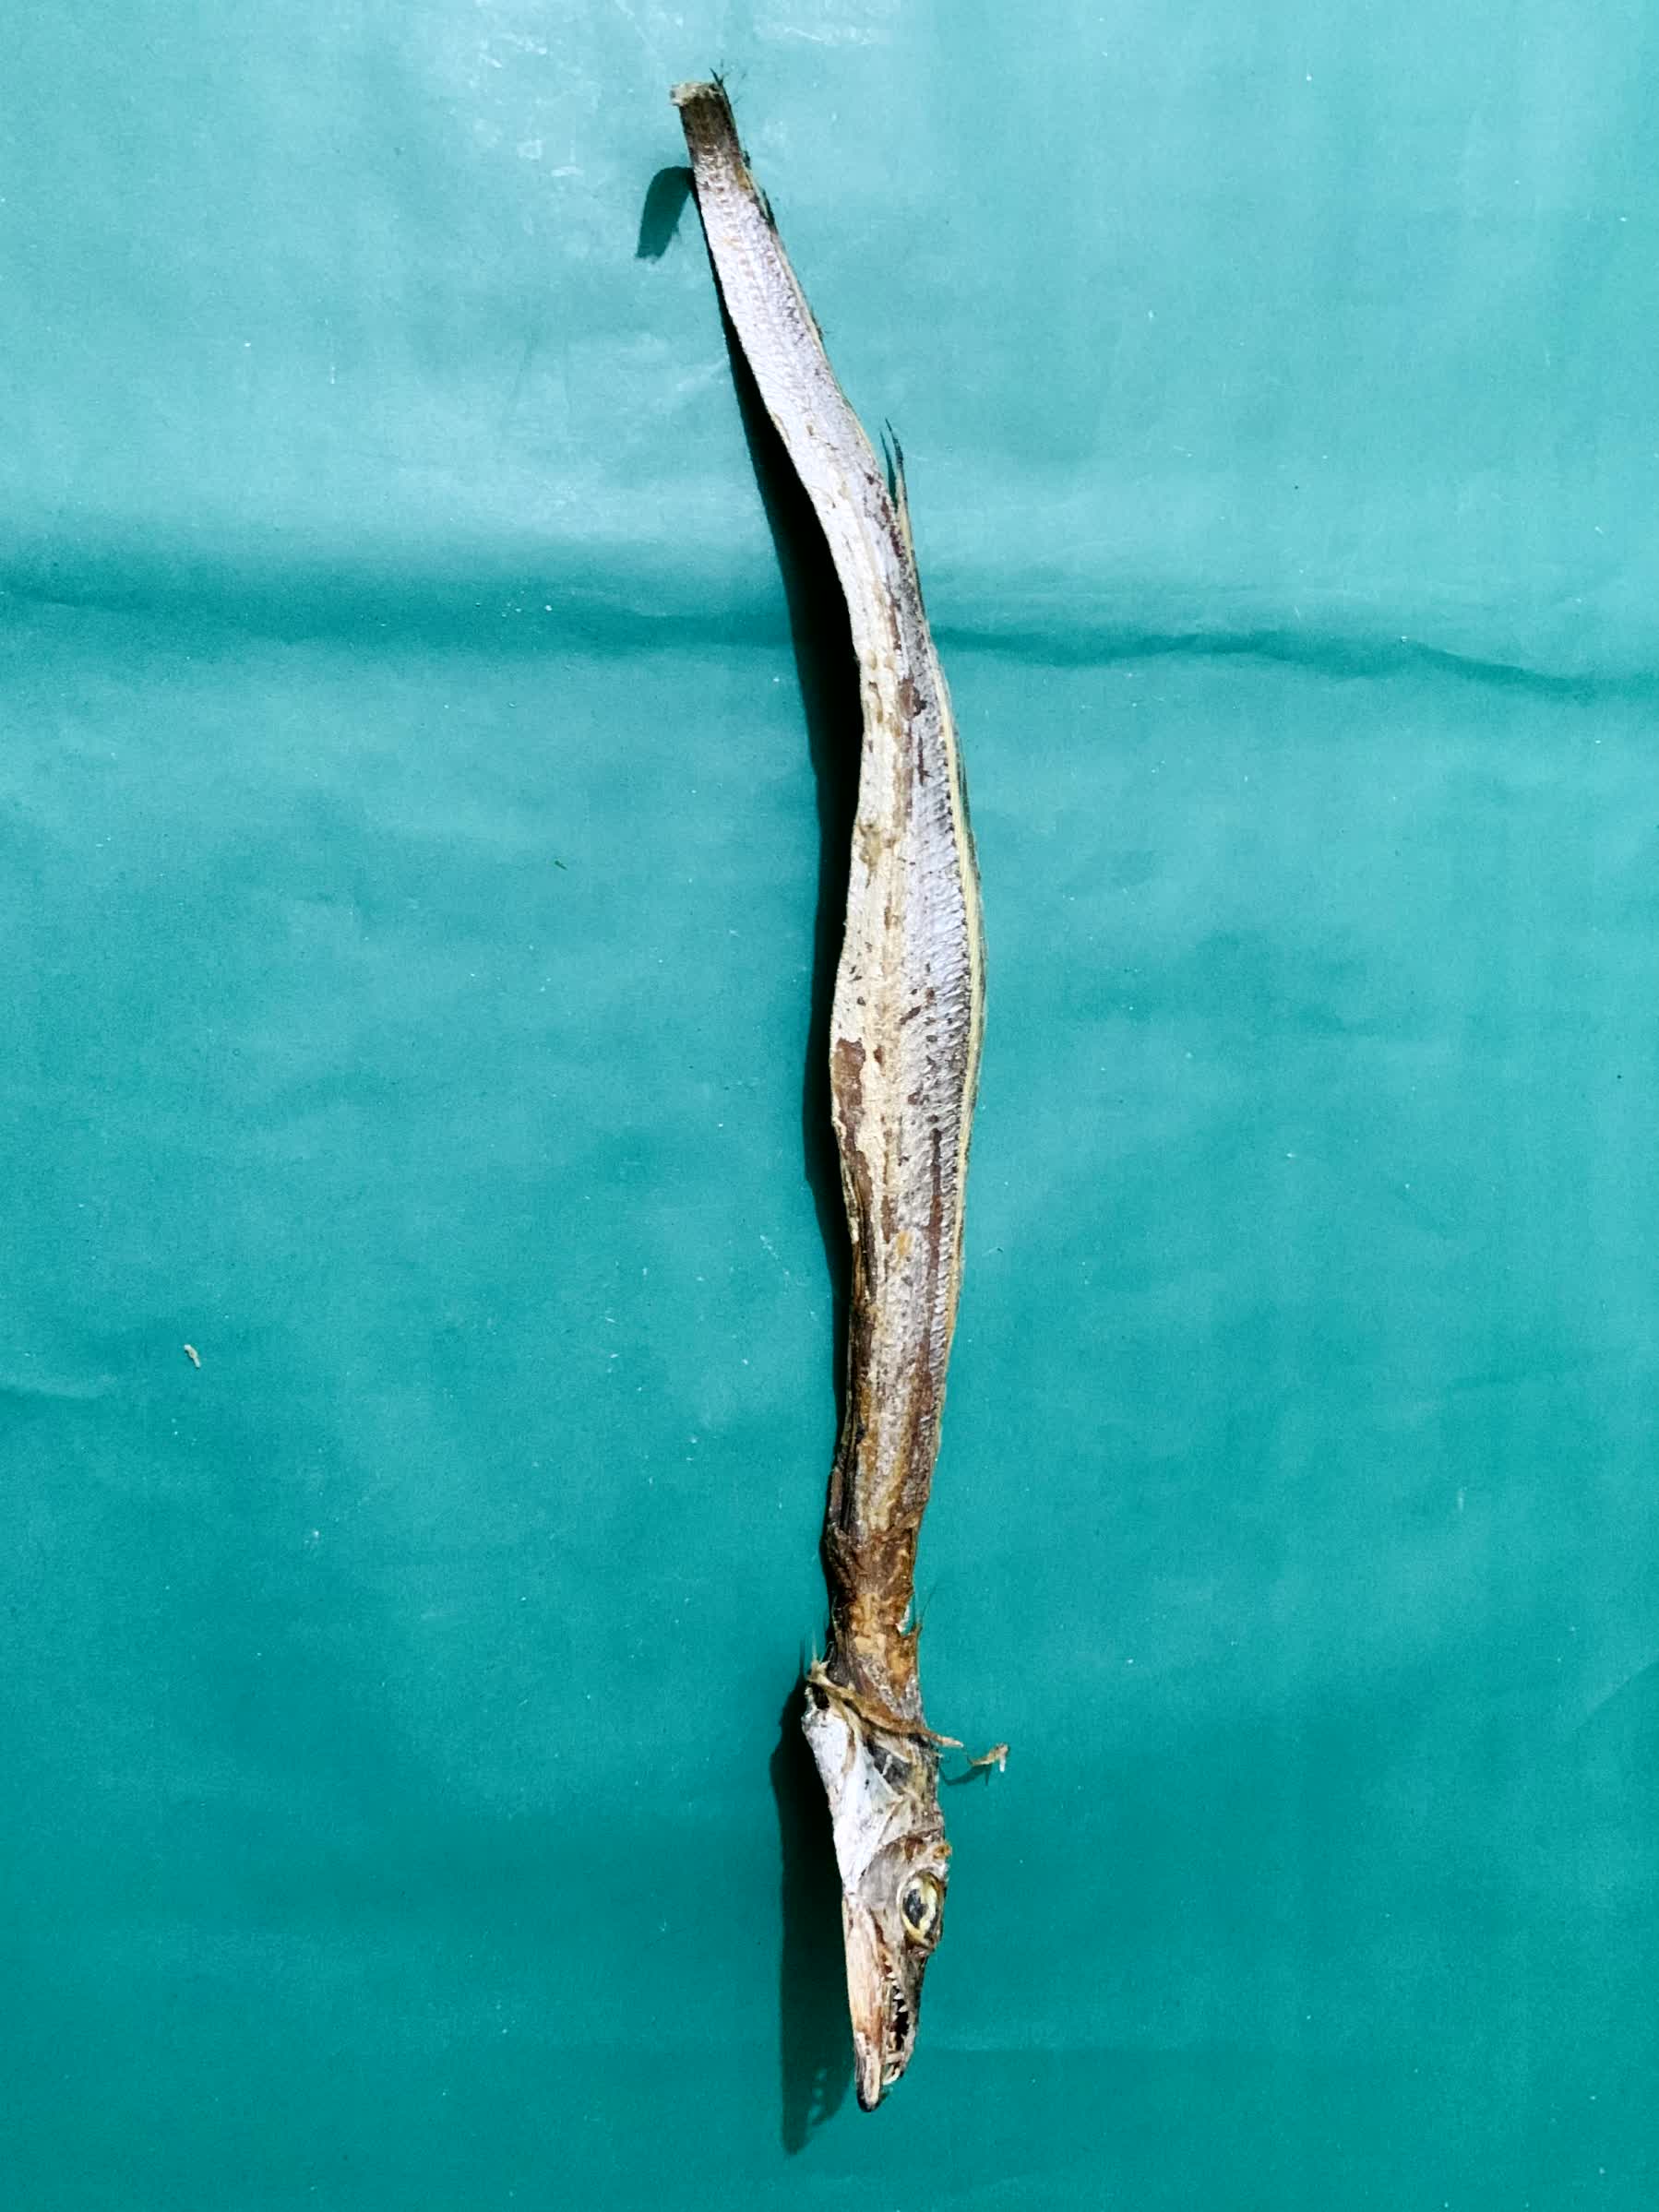
Species: Churi